James Ervan Parker

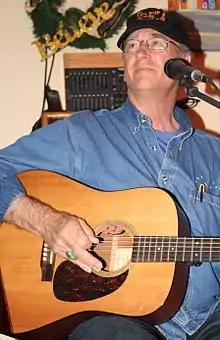
Jim Parker Performing at the Silver Moon Stage of the FloraBama

James Ervan "Jim" Parker (born December 21, 1942, in La Habra, California) is an American singer-songwriter and co-founder of the Huntsville, Alabama sub-chapter of the Nashville Songwriters Association International. Parker lives in Madison, Alabama, his home since 1985.